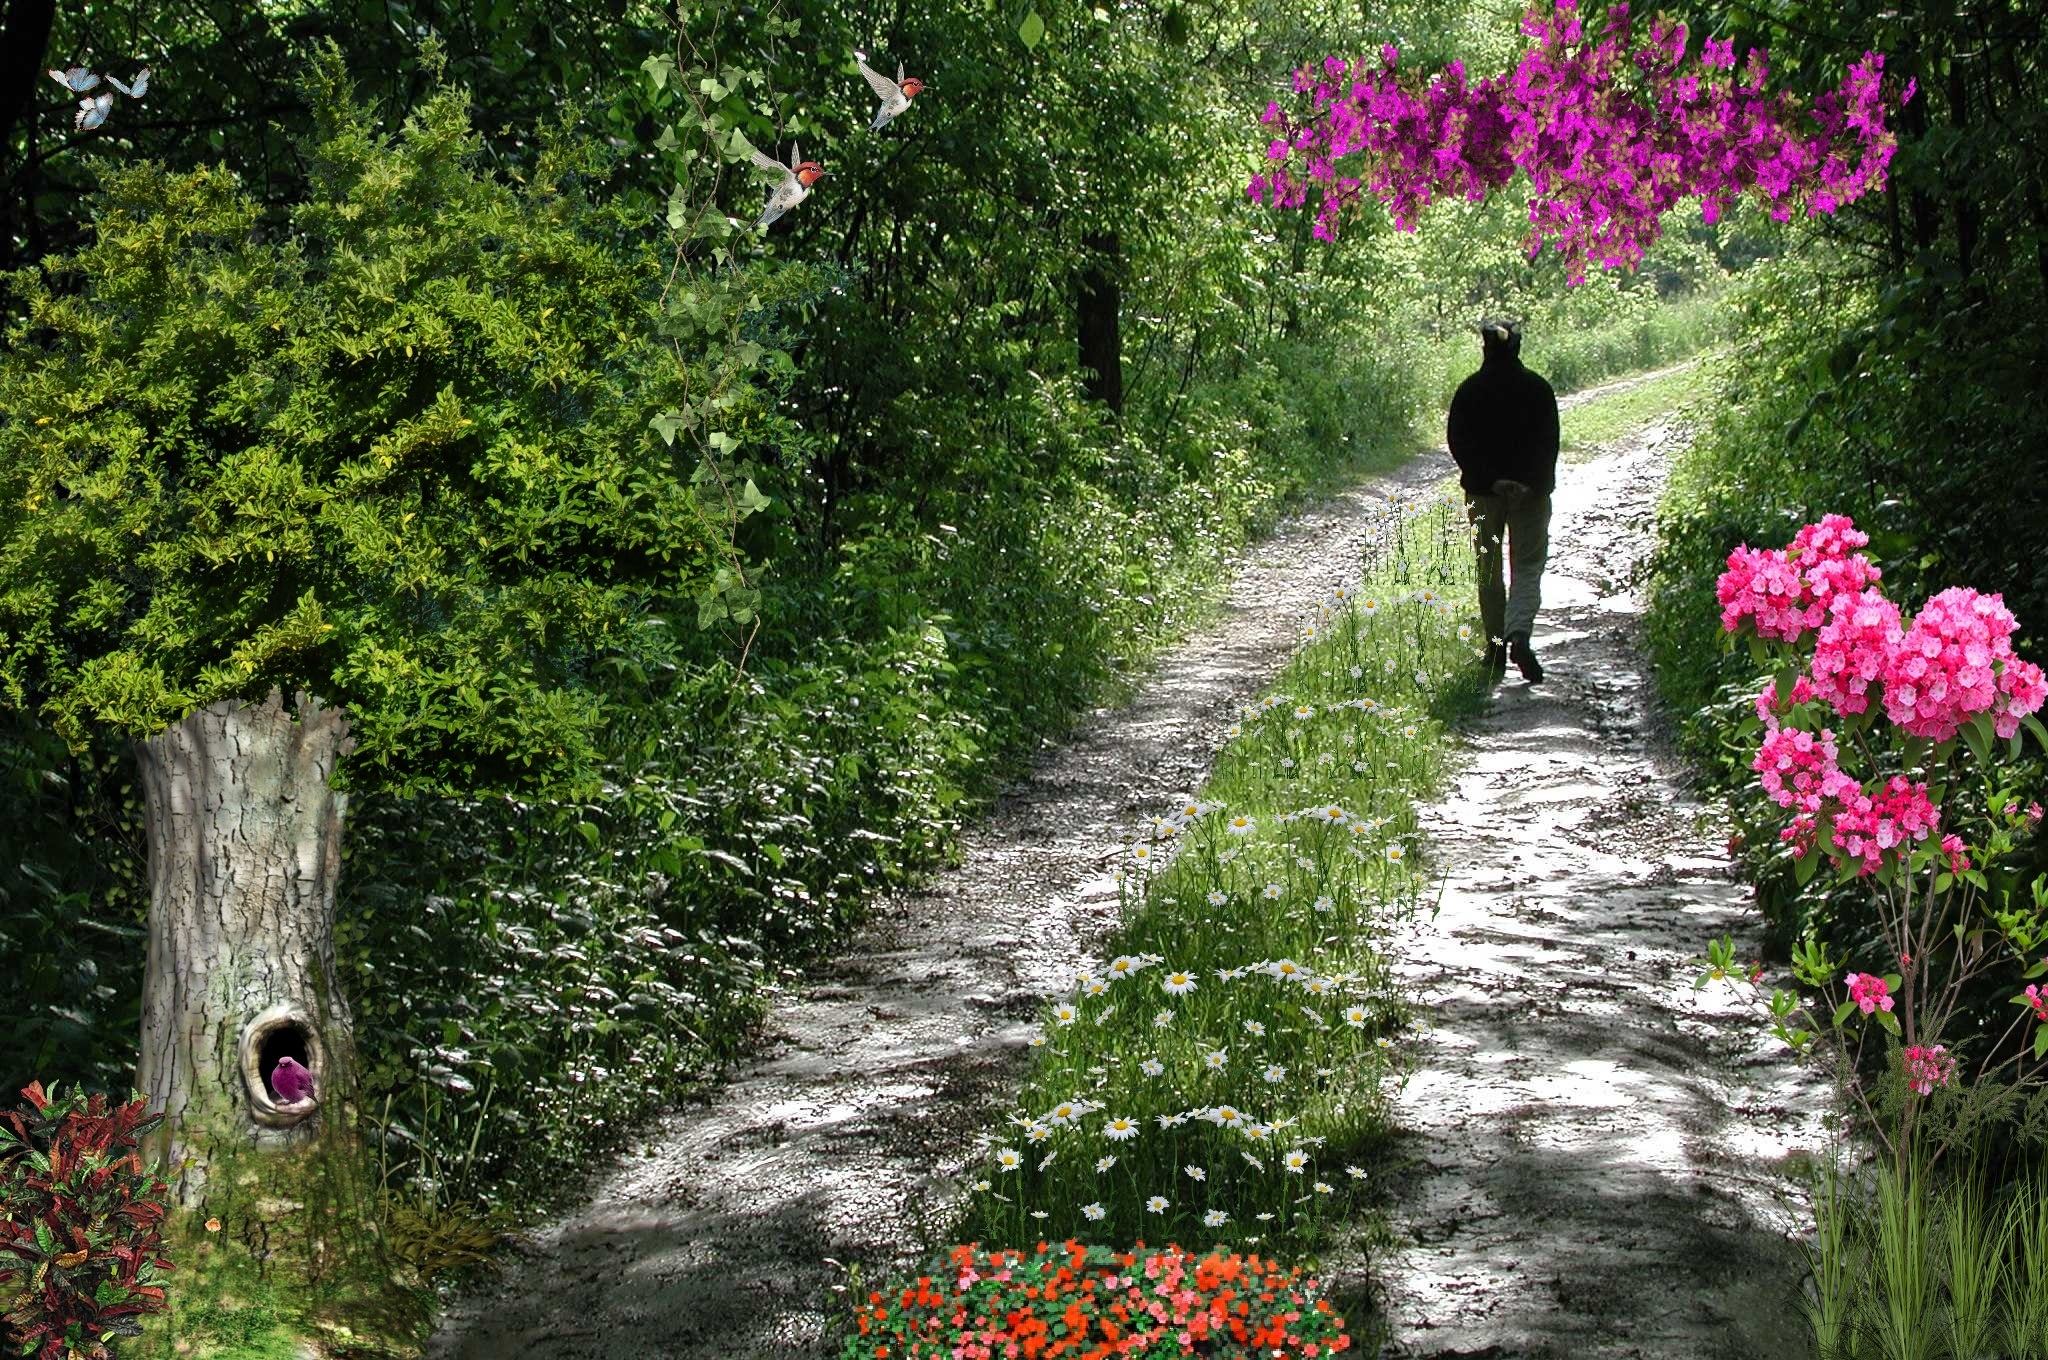
tree, forest, path, plant, road, lawn, flower, botany, garden, flora, waterway, shrub, woodland, florida